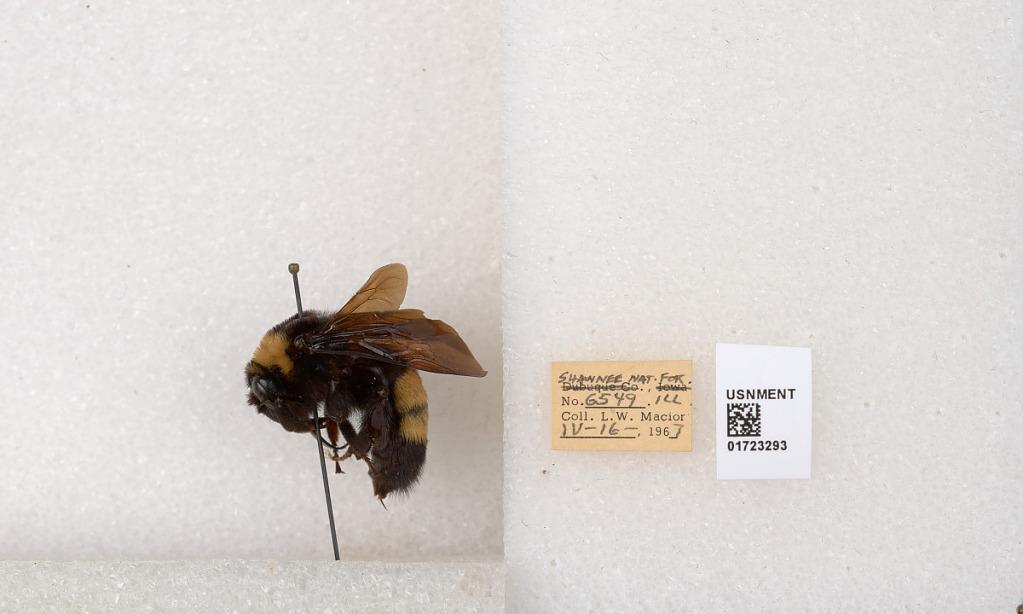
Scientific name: Bombus (Bombus) nevadensis auricormus
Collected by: L. Macior
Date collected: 1967-4-16
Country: United States
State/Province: Illinois
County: Johnson
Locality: Shawnee National Forest
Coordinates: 37.5114, -88.8011